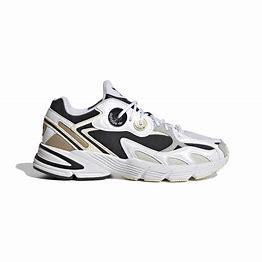
Brand: Adidas
Model: Astir